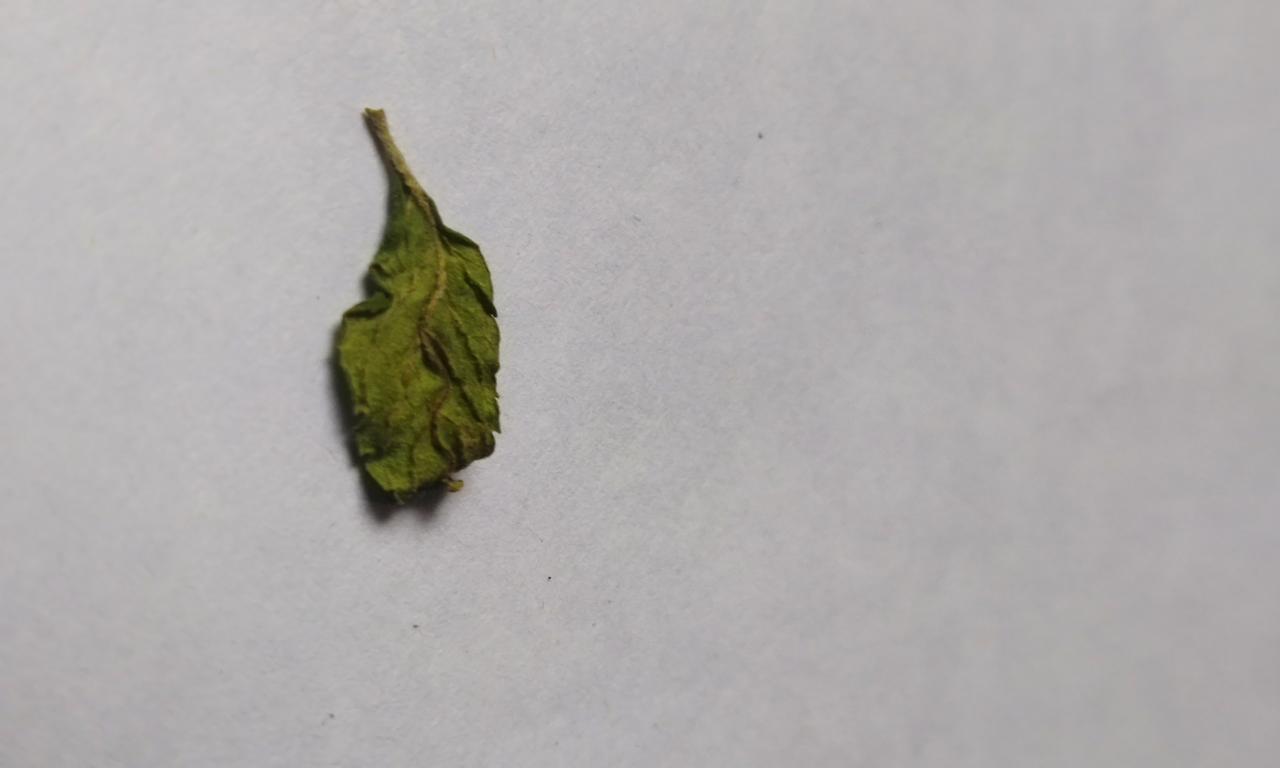
Label: Dried